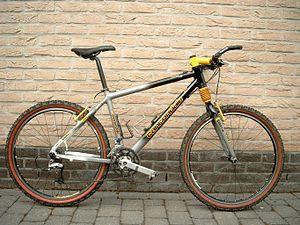
Une rallonge de guidon est un équipement de cyclisme, plus particulièrement de VTT et de VTC, consistant en un tube plus ou moins long, allant par paire, et servant d'extension au cintre, fixée perpendiculairement à chacune des extrémités de celui-ci. Sa fonction est de permettre au coureur de varier la posture de ses mains sur le guidon.